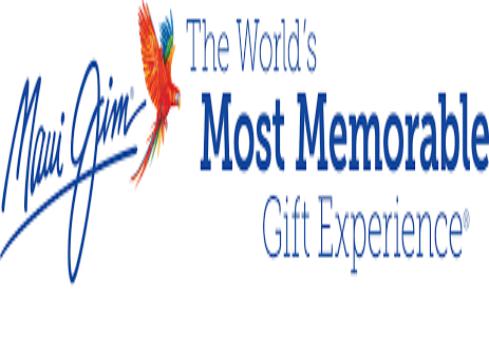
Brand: maui jim
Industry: Clothes